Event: Nepal Earthquake
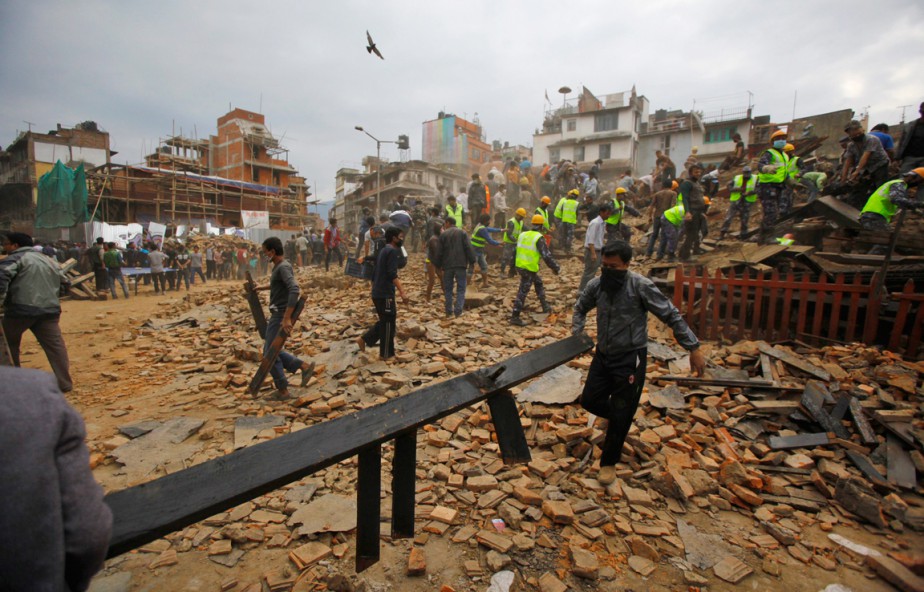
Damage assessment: damage